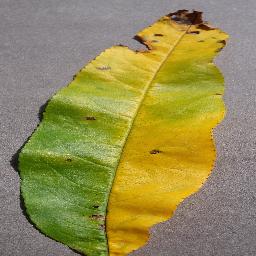
Label: Peach___Bacterial_spot